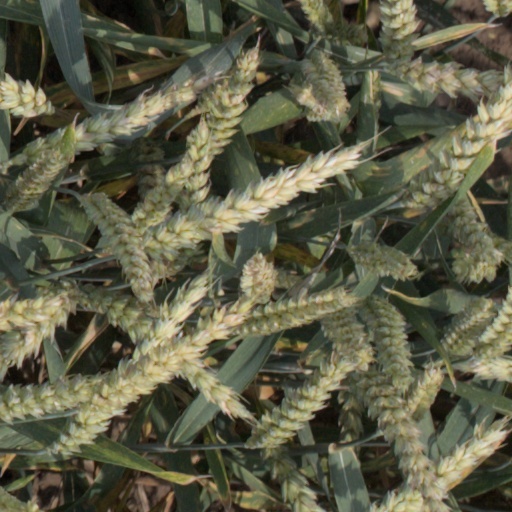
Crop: wheat